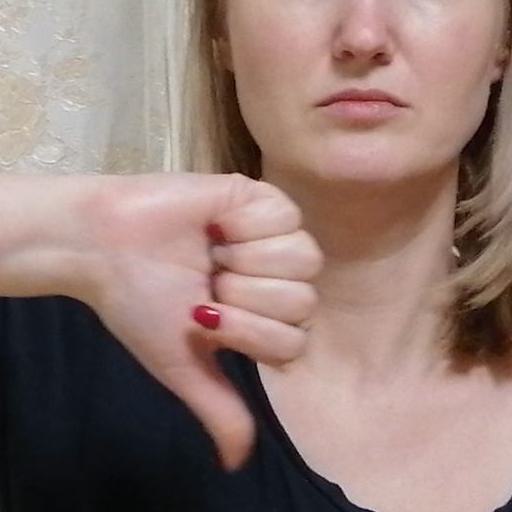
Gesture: dislike